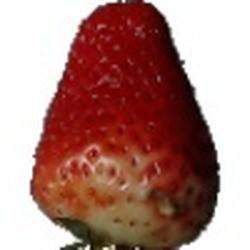
Label: Strawberry